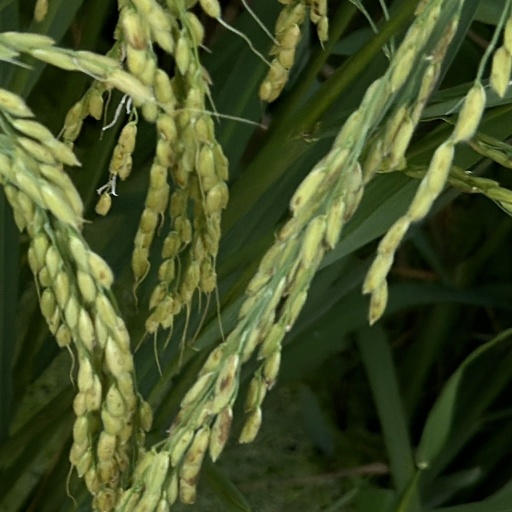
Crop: rice